Rench Valley Railway

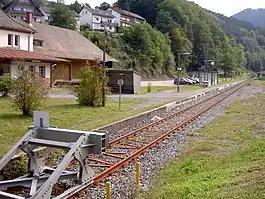
Terminus of the Rench Valley Railway

The Rench Valley Railway (German: "Renchtalbahn") is a 29.1 kilometre long branch line from Appenweier to Bad Griesbach (Schwarzwald), that mainly follows the valley of the River Rench in the Black Forest with maximum inclines of 1:99.